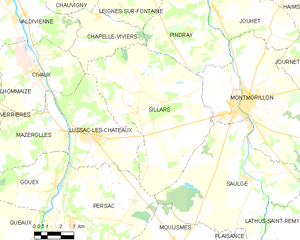
Carte des communes françaises Sillars